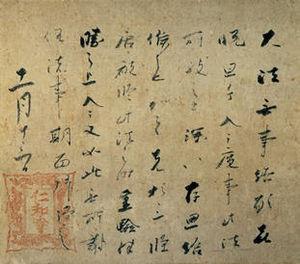
Le terme « trésor national » est utilisé au Japon depuis 1897 pour désigner les biens les plus précieux du patrimoine culturel du Japon,